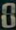
Number: 8